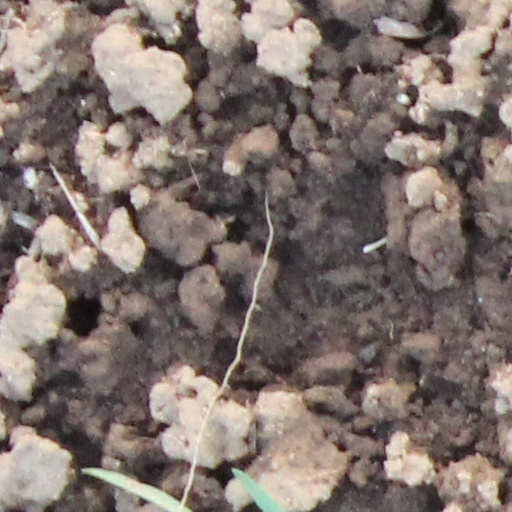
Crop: wheat